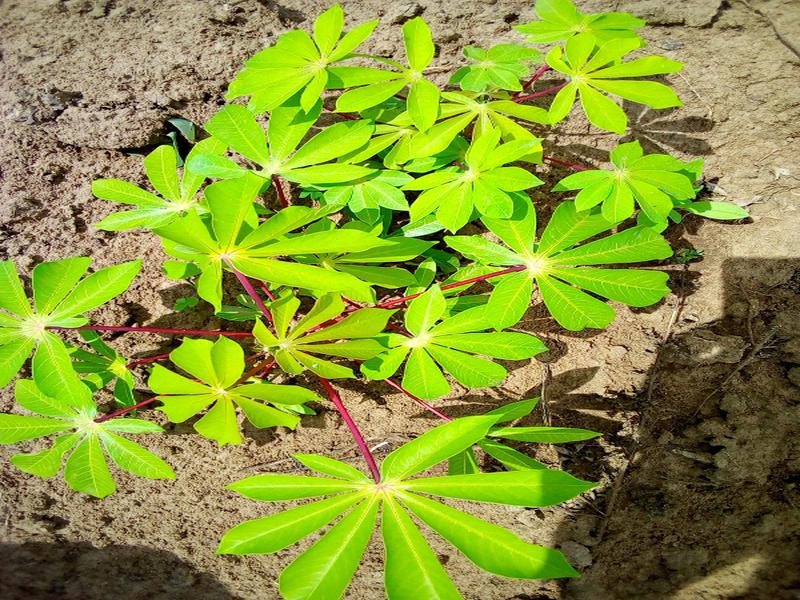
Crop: cassava
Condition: healthy